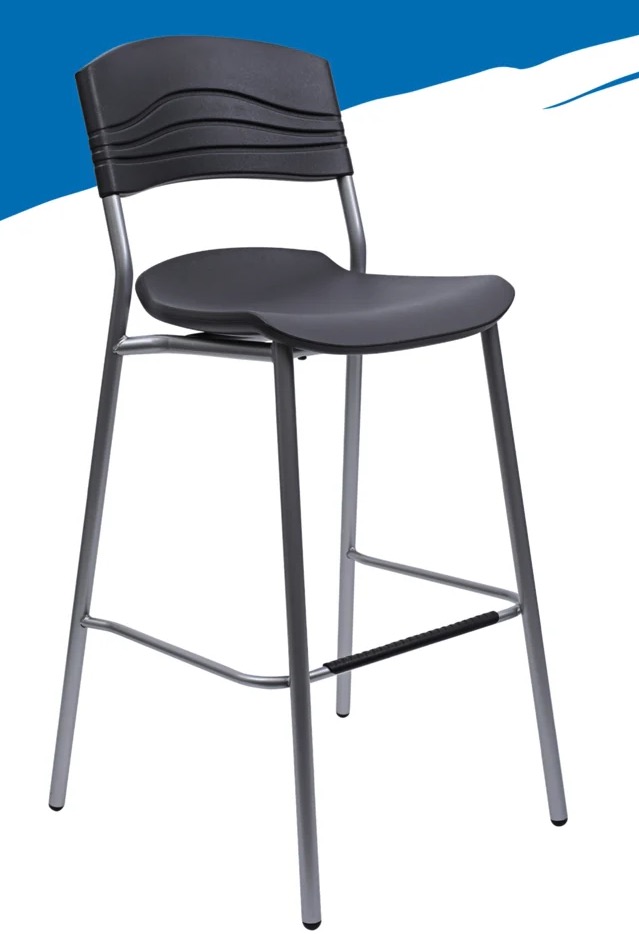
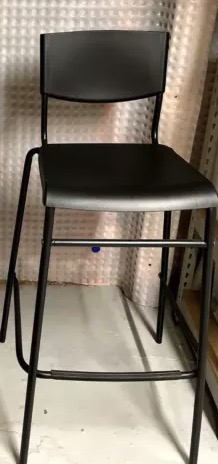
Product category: stool
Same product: no